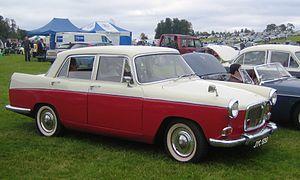
Le MG Magnette est une automobile produite par le constructeur anglais MG de 1953 à 1958. Le Magnette a été fabriquée en deux séries, la ZA et la ZB de 1953 à 1958, ensuite la Mark III et la Mark IV de 1959 à 1968, utilisant toujours une carrosserie Wolseley modifiée et un moteur Austin.